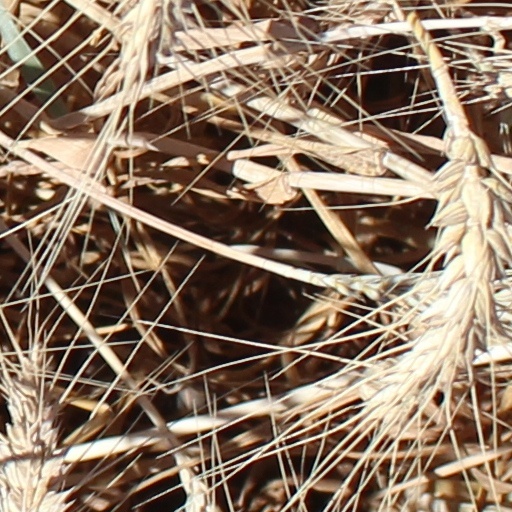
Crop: wheat